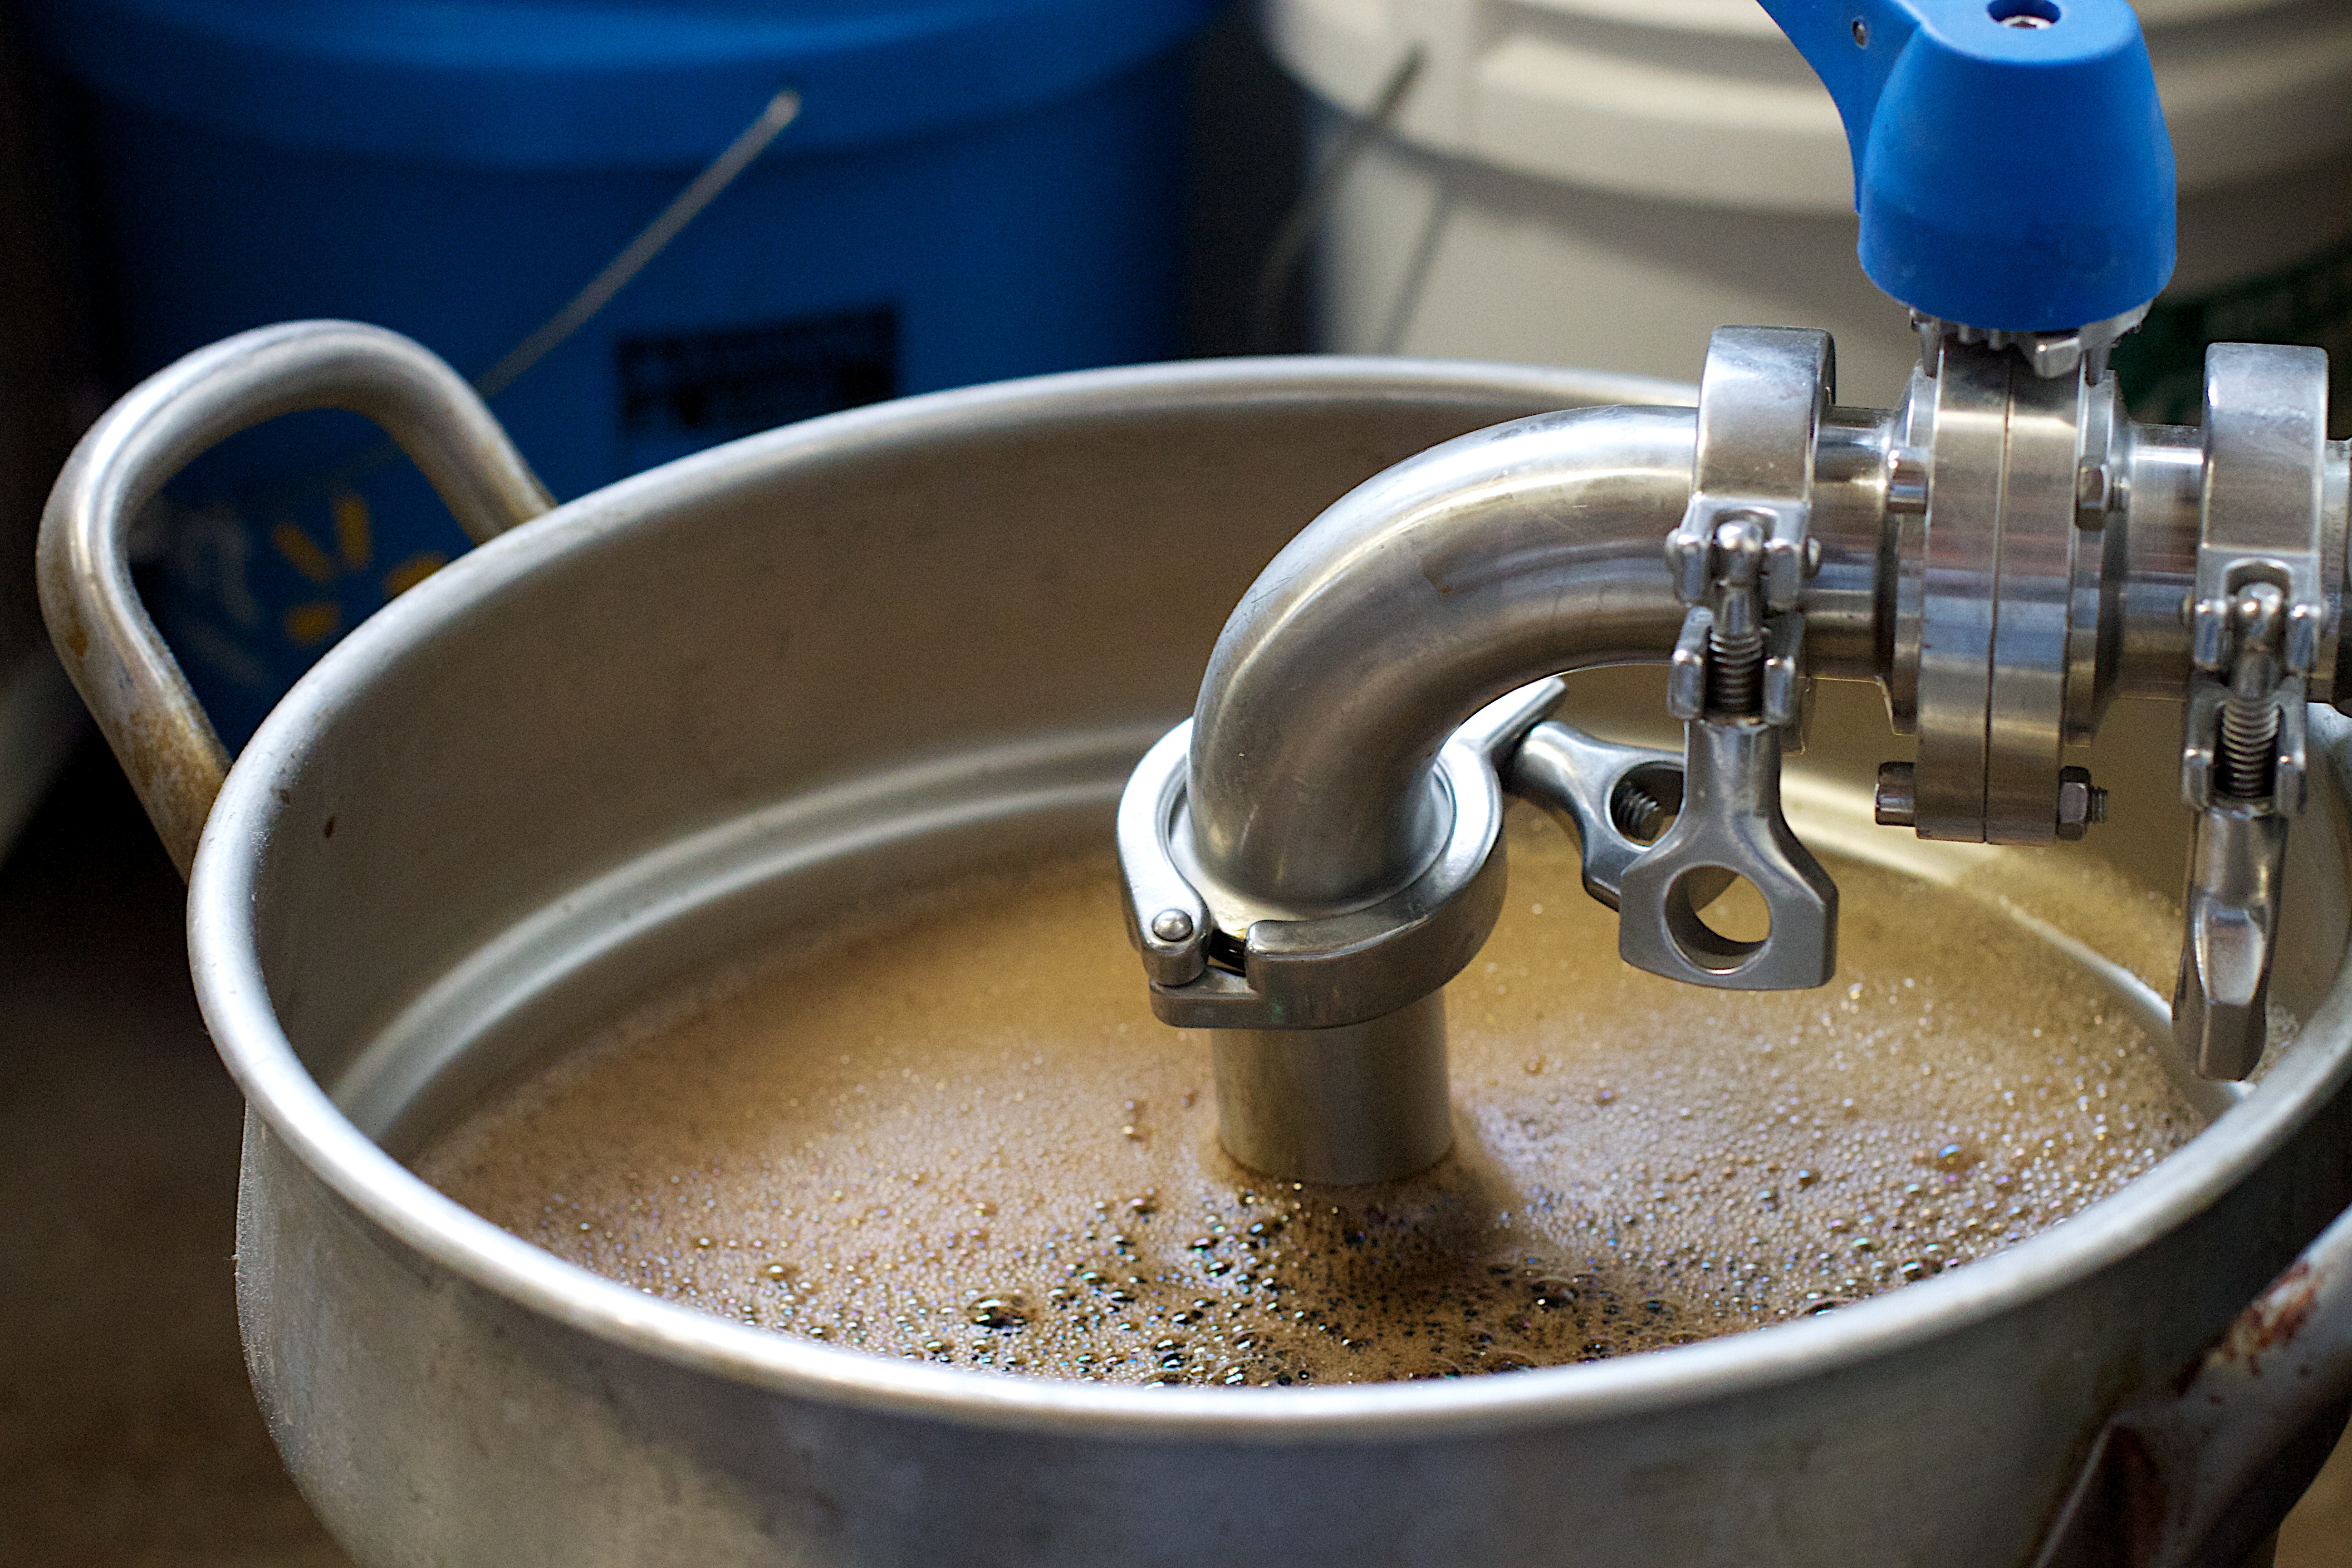
wheel, dish, food, drink, espresso, beer, thatbrewery